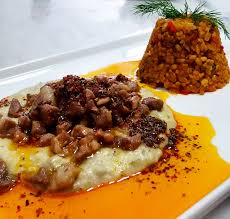
Yemek: hunkar_begendi